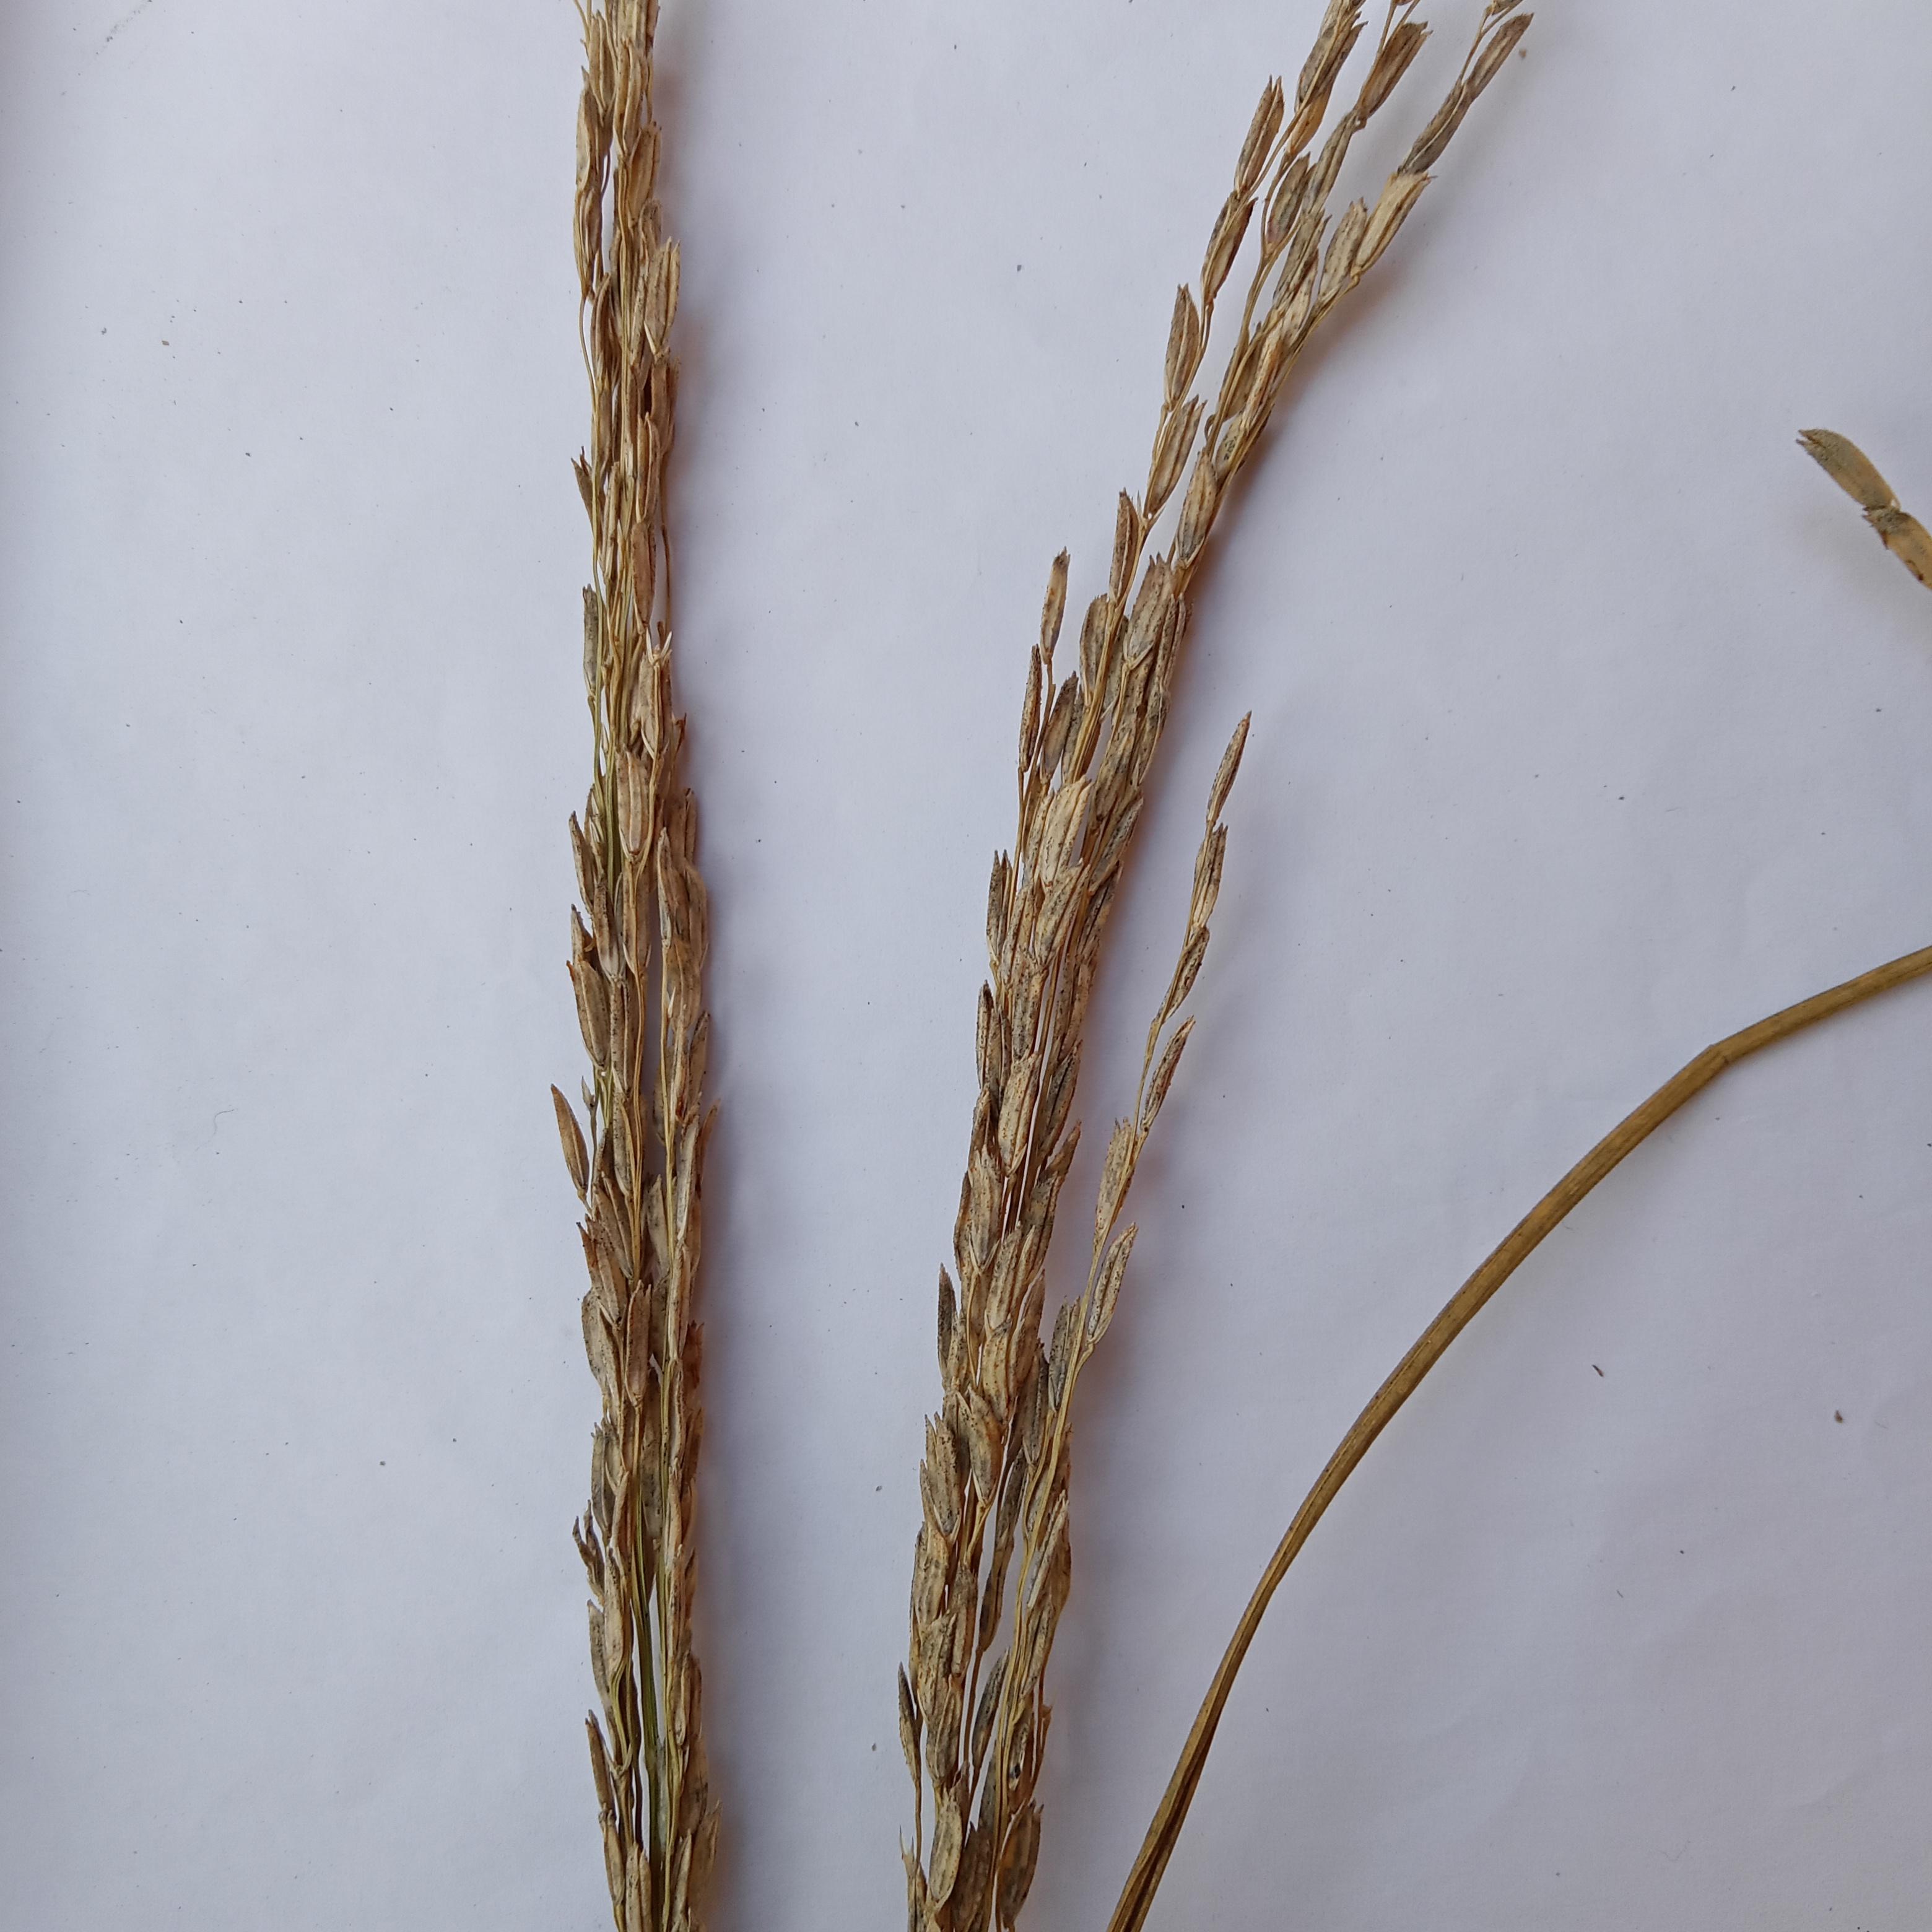
Label: Rice___Neck_Blast